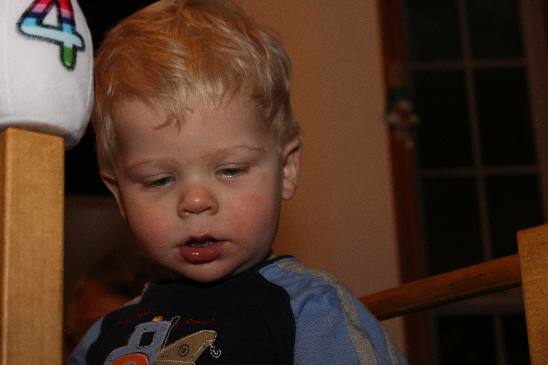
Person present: Yes